Glomus tumor

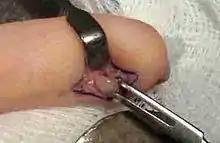
Surgical extraction of a glomus tumor from a fingertip. The tumor is the translucent oblate spheroid in the center of the incision, approximate horizontal dimension is 4 millimeters.

The exact rate of glomus tumors is unknown. The multiple variant is rare, accounting for less than 10% of all cases.